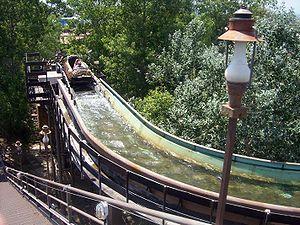
Silver River Flume est une attraction aquatique de type bûches, située dans le parc à thème espagnol PortAventura à Salou.
Elitch Gardens réouverture du parc après relocalisation